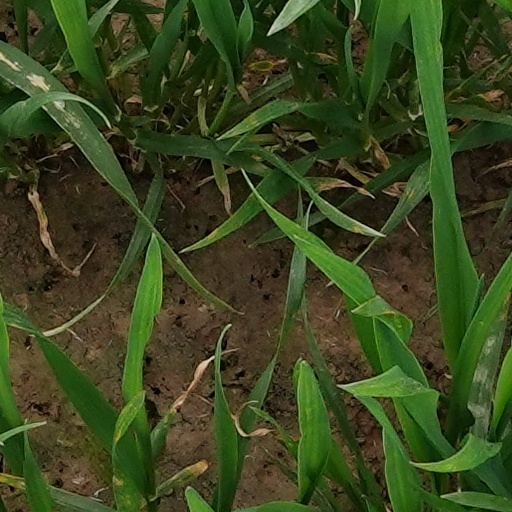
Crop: wheat